Vittorio Messori

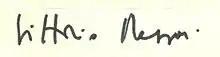
Autograph of Vittorio Messori (from a letter written in November 1990)

Messori had a completely secular upbringing. He was warned against priests by his mother, who often said that the Church was "only a pub." The schools he attended imparted an equally secular culture, and when he enrolled in the faculty of political science at Turin, all the teachers there taught "a radical, impenetrable agnosticism." He was "happy" with this, and "was preparing for a career as an entirely secular intellectual."